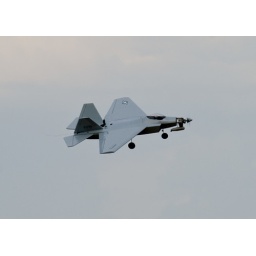
Mike's plane flying by